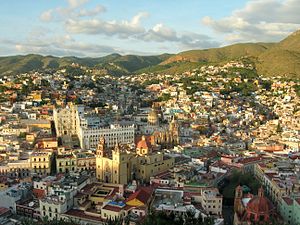
Guanajuato (by)
Guanajuato by
Guanajuato er hovedstad i delstaten af samme navn, Guanajuato. Byen ligger 275 km nordvest for Mexico City på 21,02° nord, 101,28° vest, 2000 meter over havoverfladen. Det anslåede indbyggertal var i 2003 78.000.